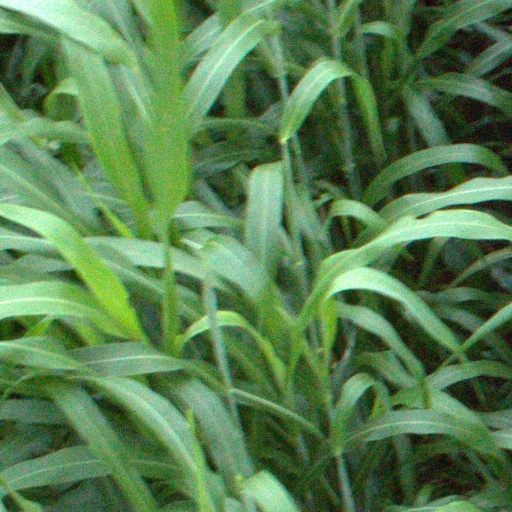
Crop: sorghum